Piaski, Warsaw

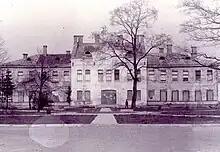
The building of the officer casino, which was one of the buildings of the barracks, build in Piaski in 1892.

The area of modern Piaski used to be covered by sandy dunes, and remained mostly underdeveloped until the 1970s.